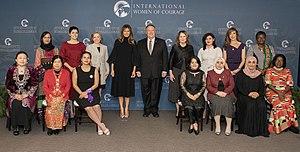
Le prix international de la femme de courage est un prix américain décerné, chaque année par le département d'État américain, aux femmes du monde entier qui ont fait preuve de leadership, de courage, d'ingéniosité et de volonté de se sacrifier pour les autres, en particulier pour une meilleure promotion des droits des femmes.